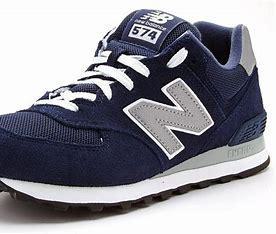
Brand: New
Model: Balance Classics